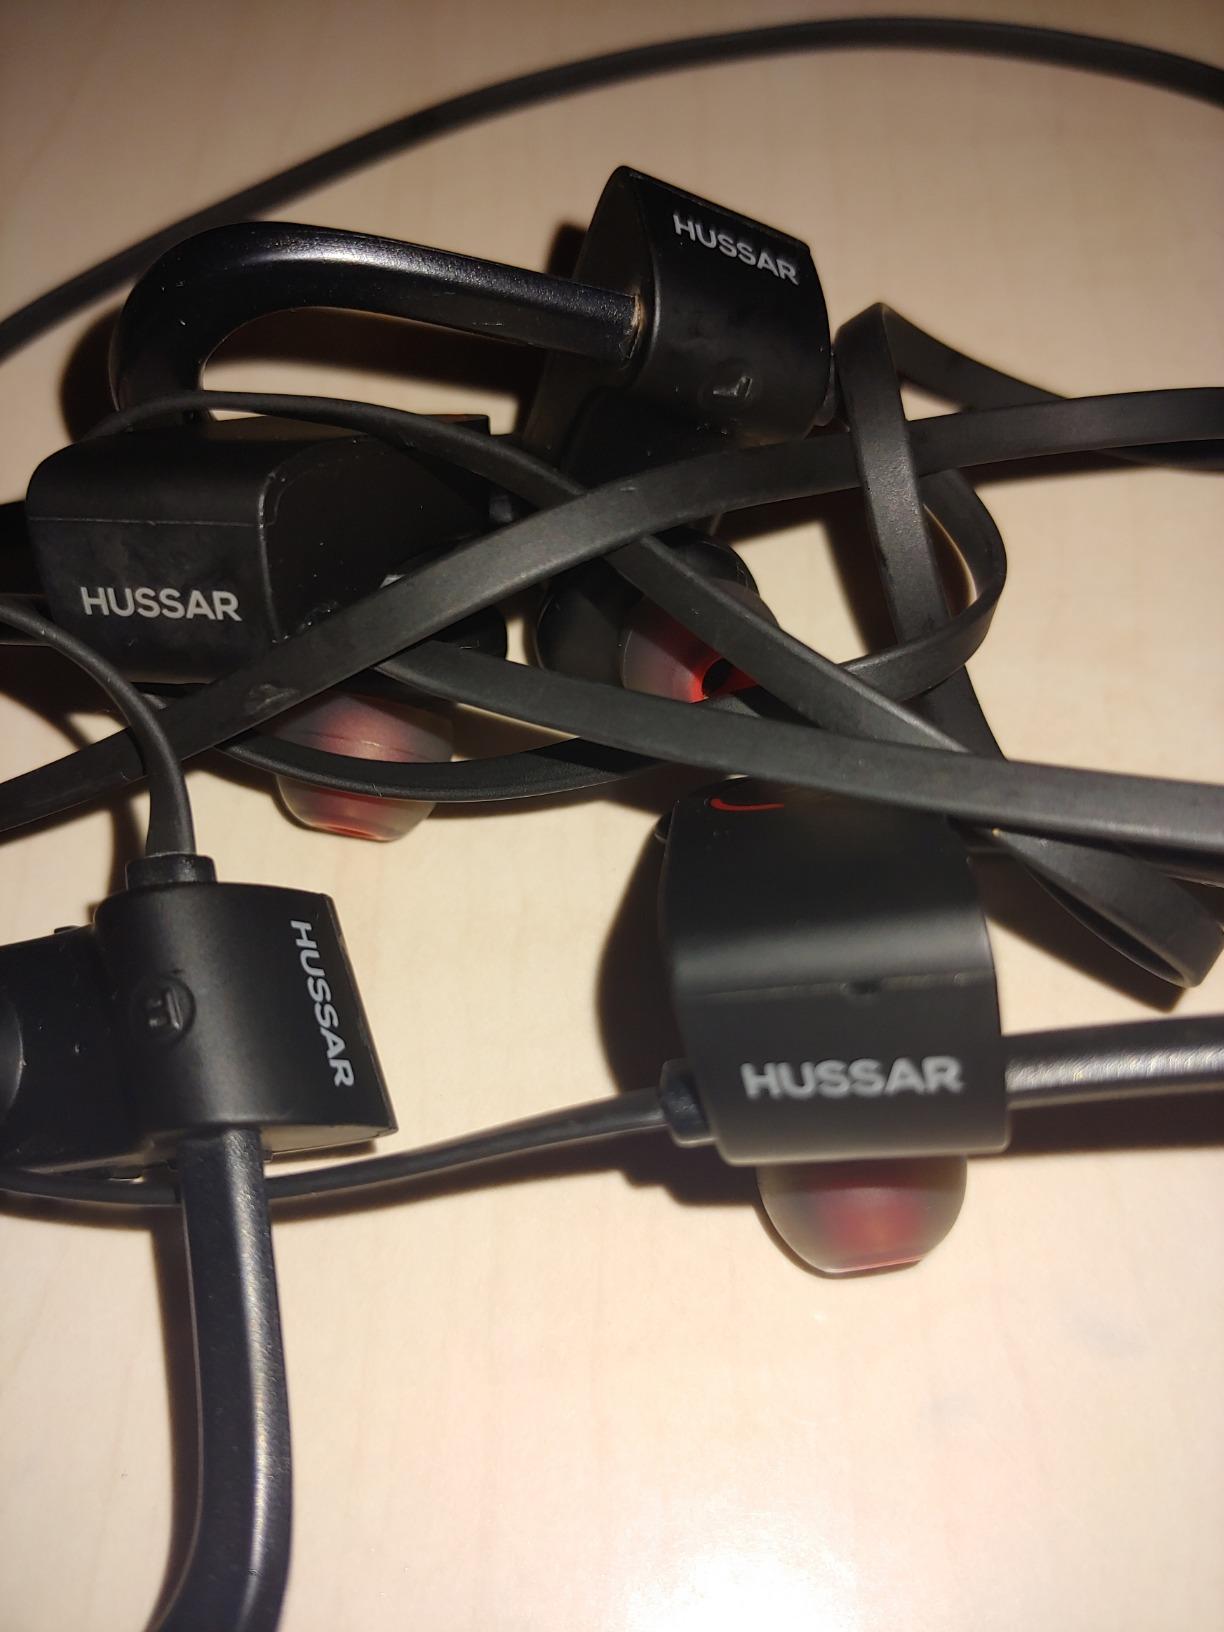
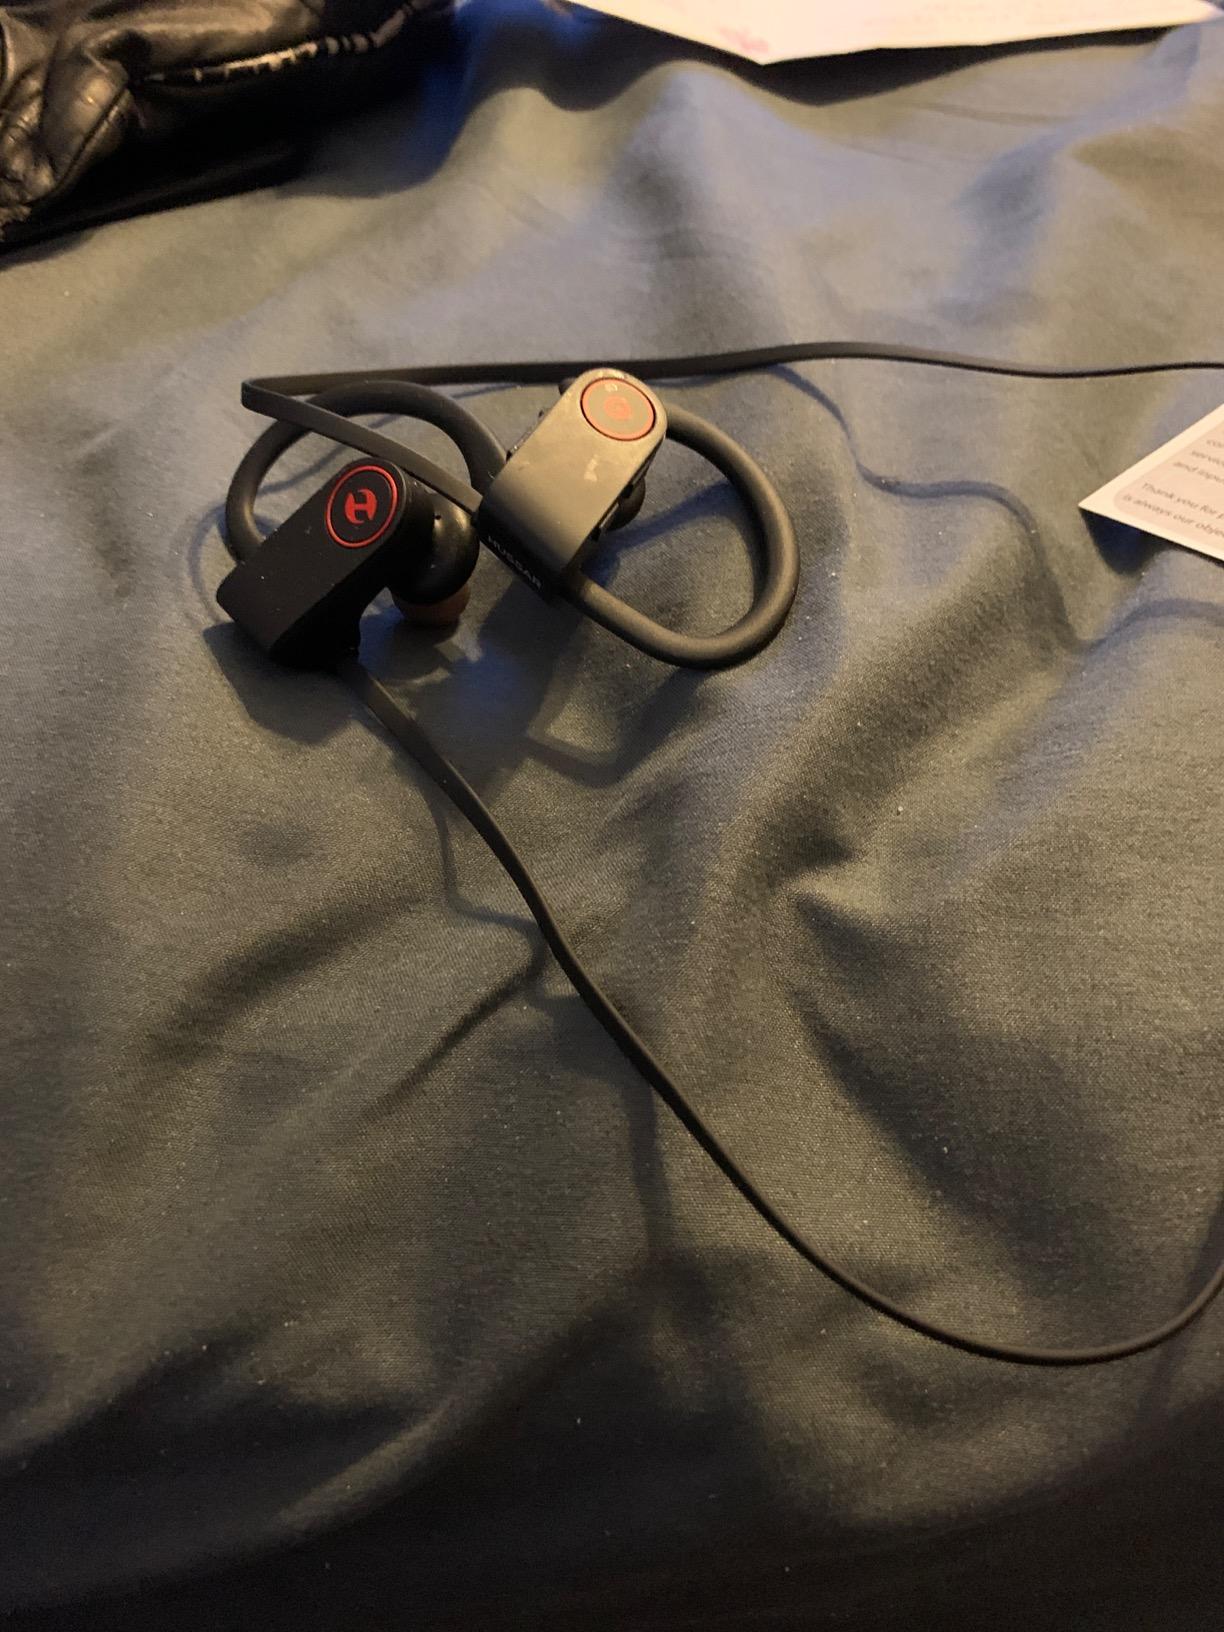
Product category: headphones
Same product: yes